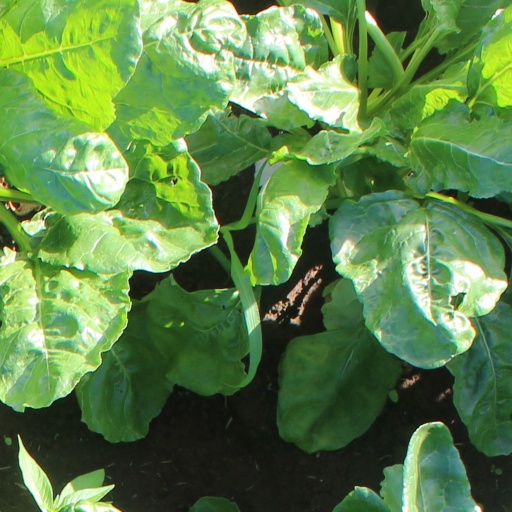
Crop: sugar beet